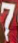
Number: 7